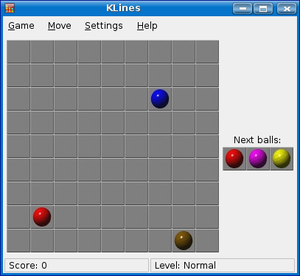
Kdegames est un ensemble de logiciels de jeu pour l'environnement de bureau KDE.